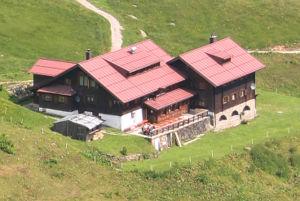
Les Alpes d'Allgäu sont un massif des Préalpes orientales septentrionales. Elles s'élèvent entre l'Autriche et l'Allemagne, au sud de l'Allgäu, un territoire germanique qui leur donne son nom.